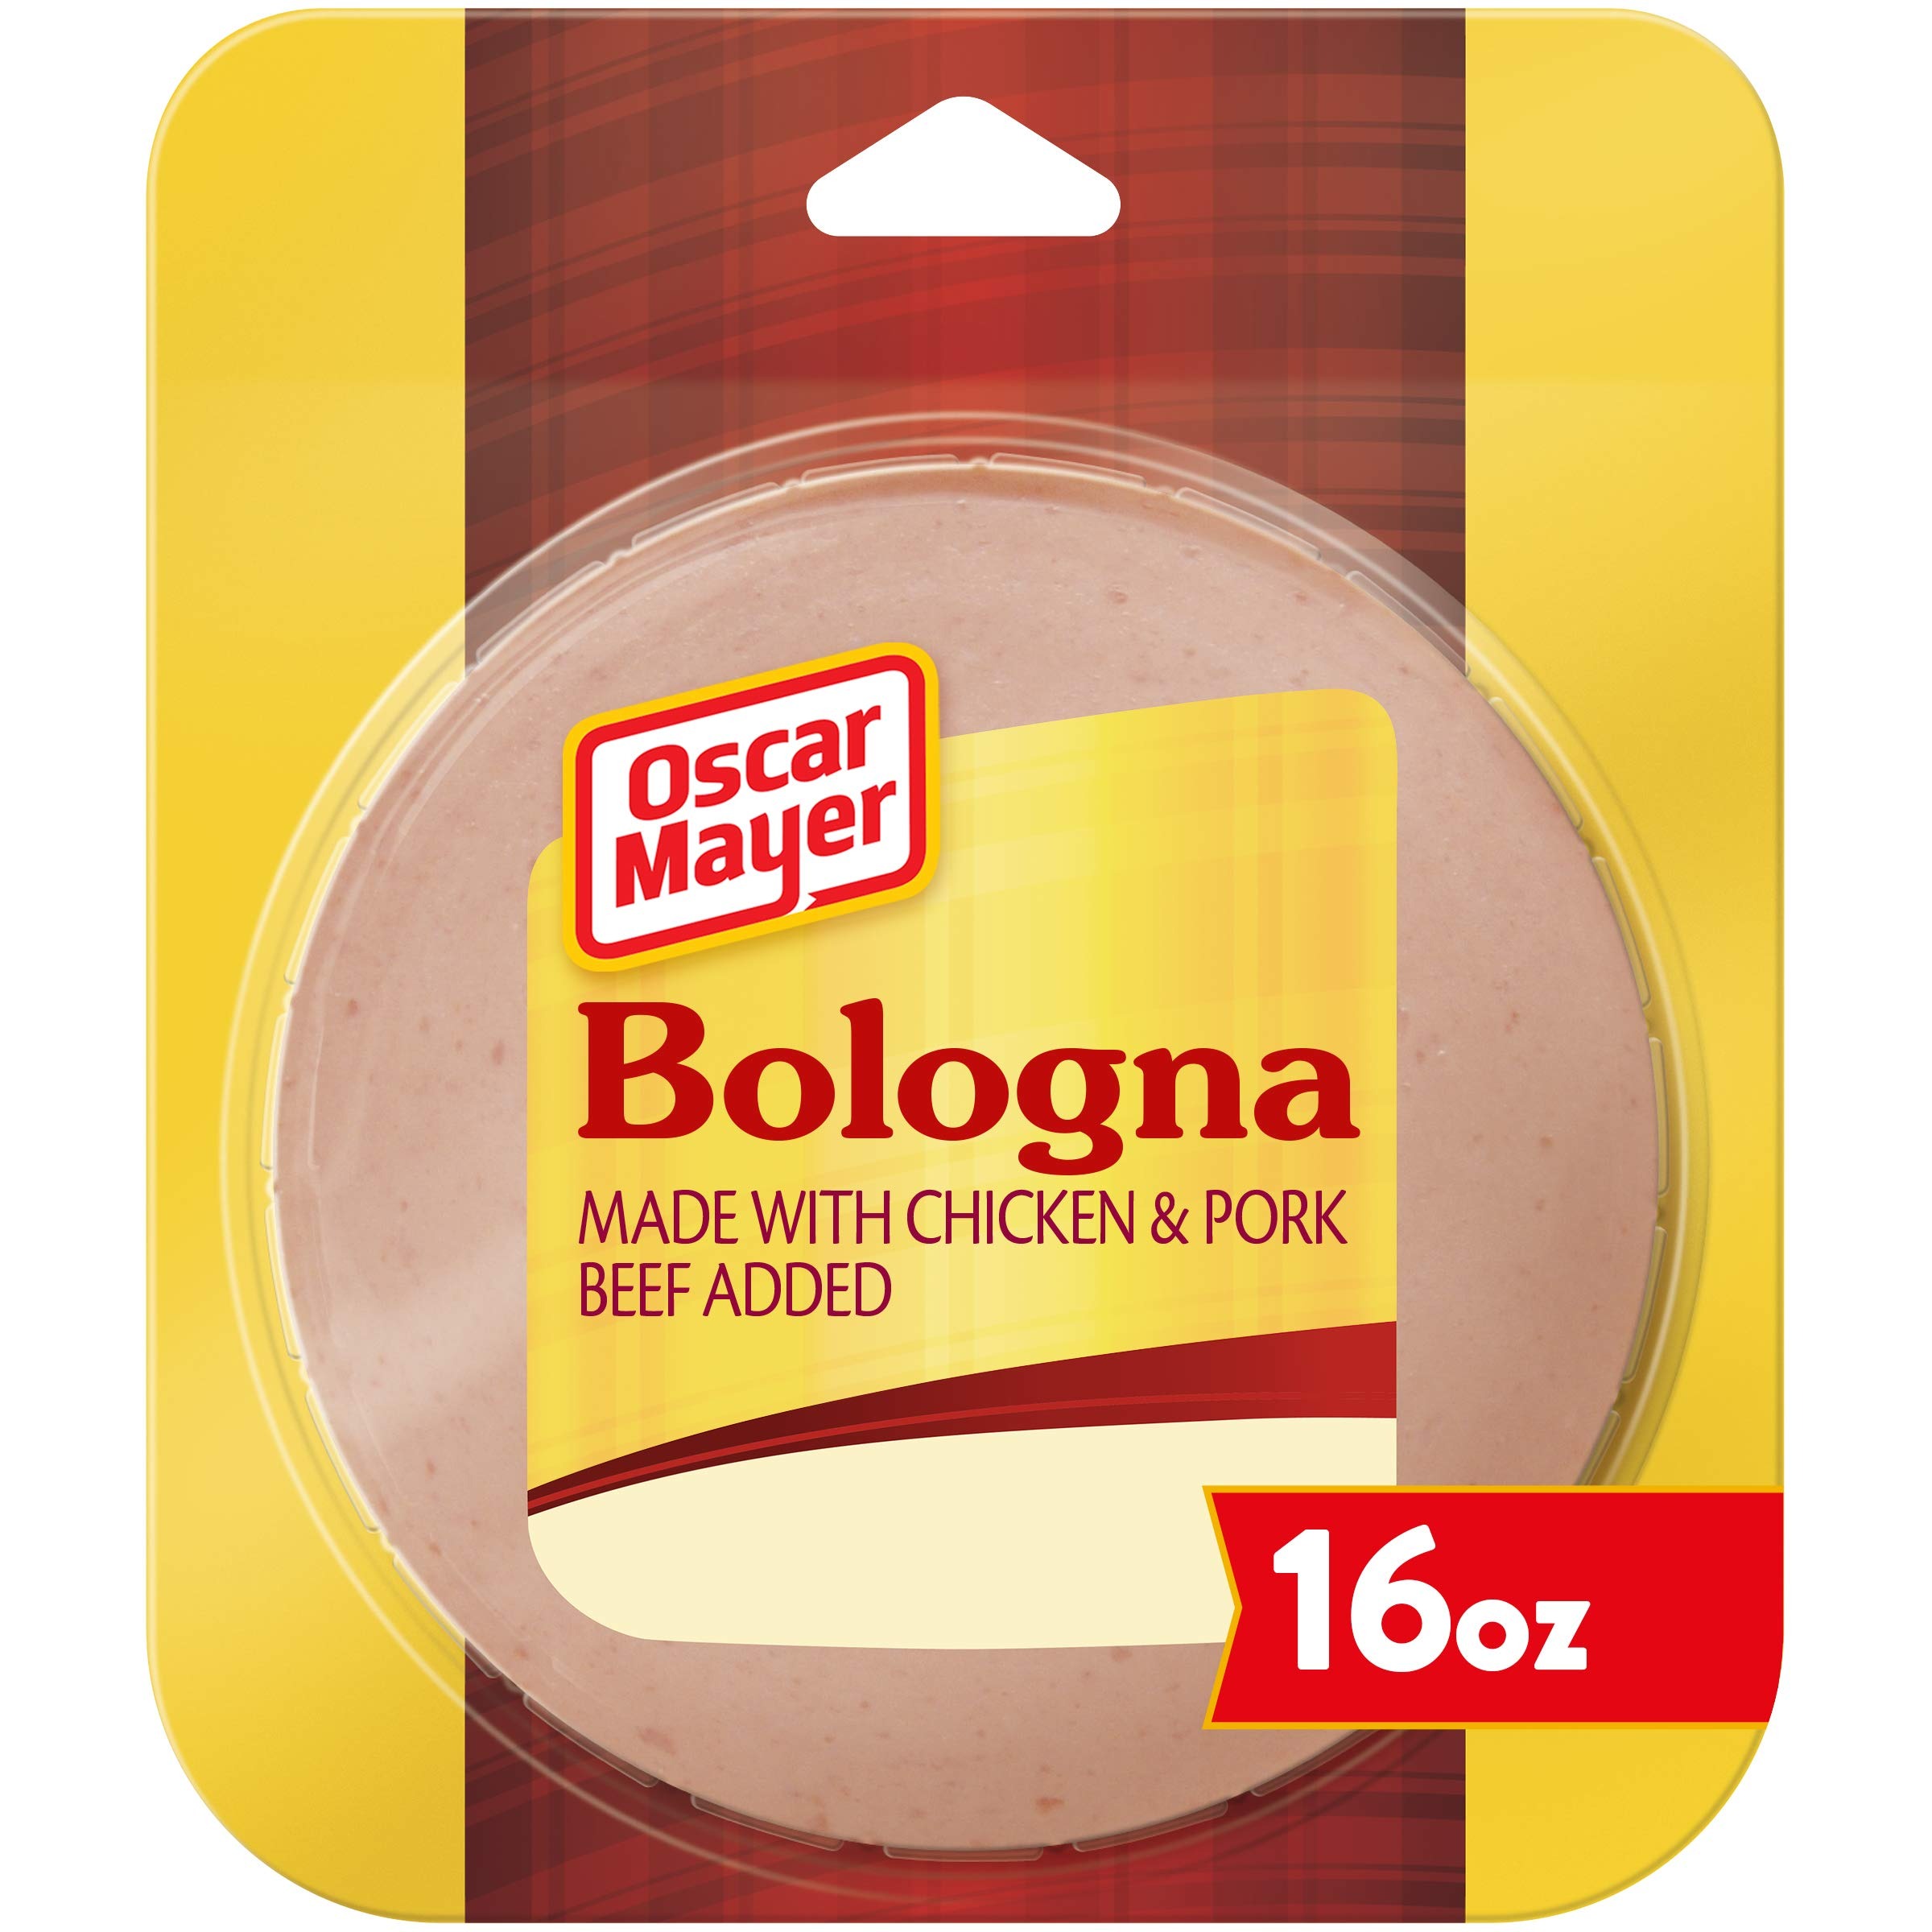
Item Name: Oscar Mayer Bologna Sliced Lunch Meat (16 oz Package)
Bullet Point 1: One 16 oz. pack of Oscar Mayer Bologna made with chicken and pork
Bullet Point 2: Oscar Mayer Bologna contains quality meat and no filler
Bullet Point 3: 80 calories per serving
Bullet Point 4: Made with quality meat inspected by the U.S. Department of Agriculture
Bullet Point 5: Add to sandwiches, wraps or cold cut trays
Value: 16.0
Unit: Count

Price: 3.09